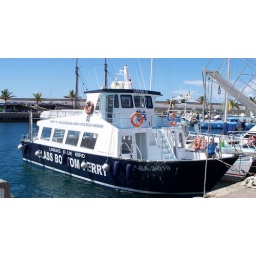
safari III the small glass bottom boat taken in the port at puerto rico .